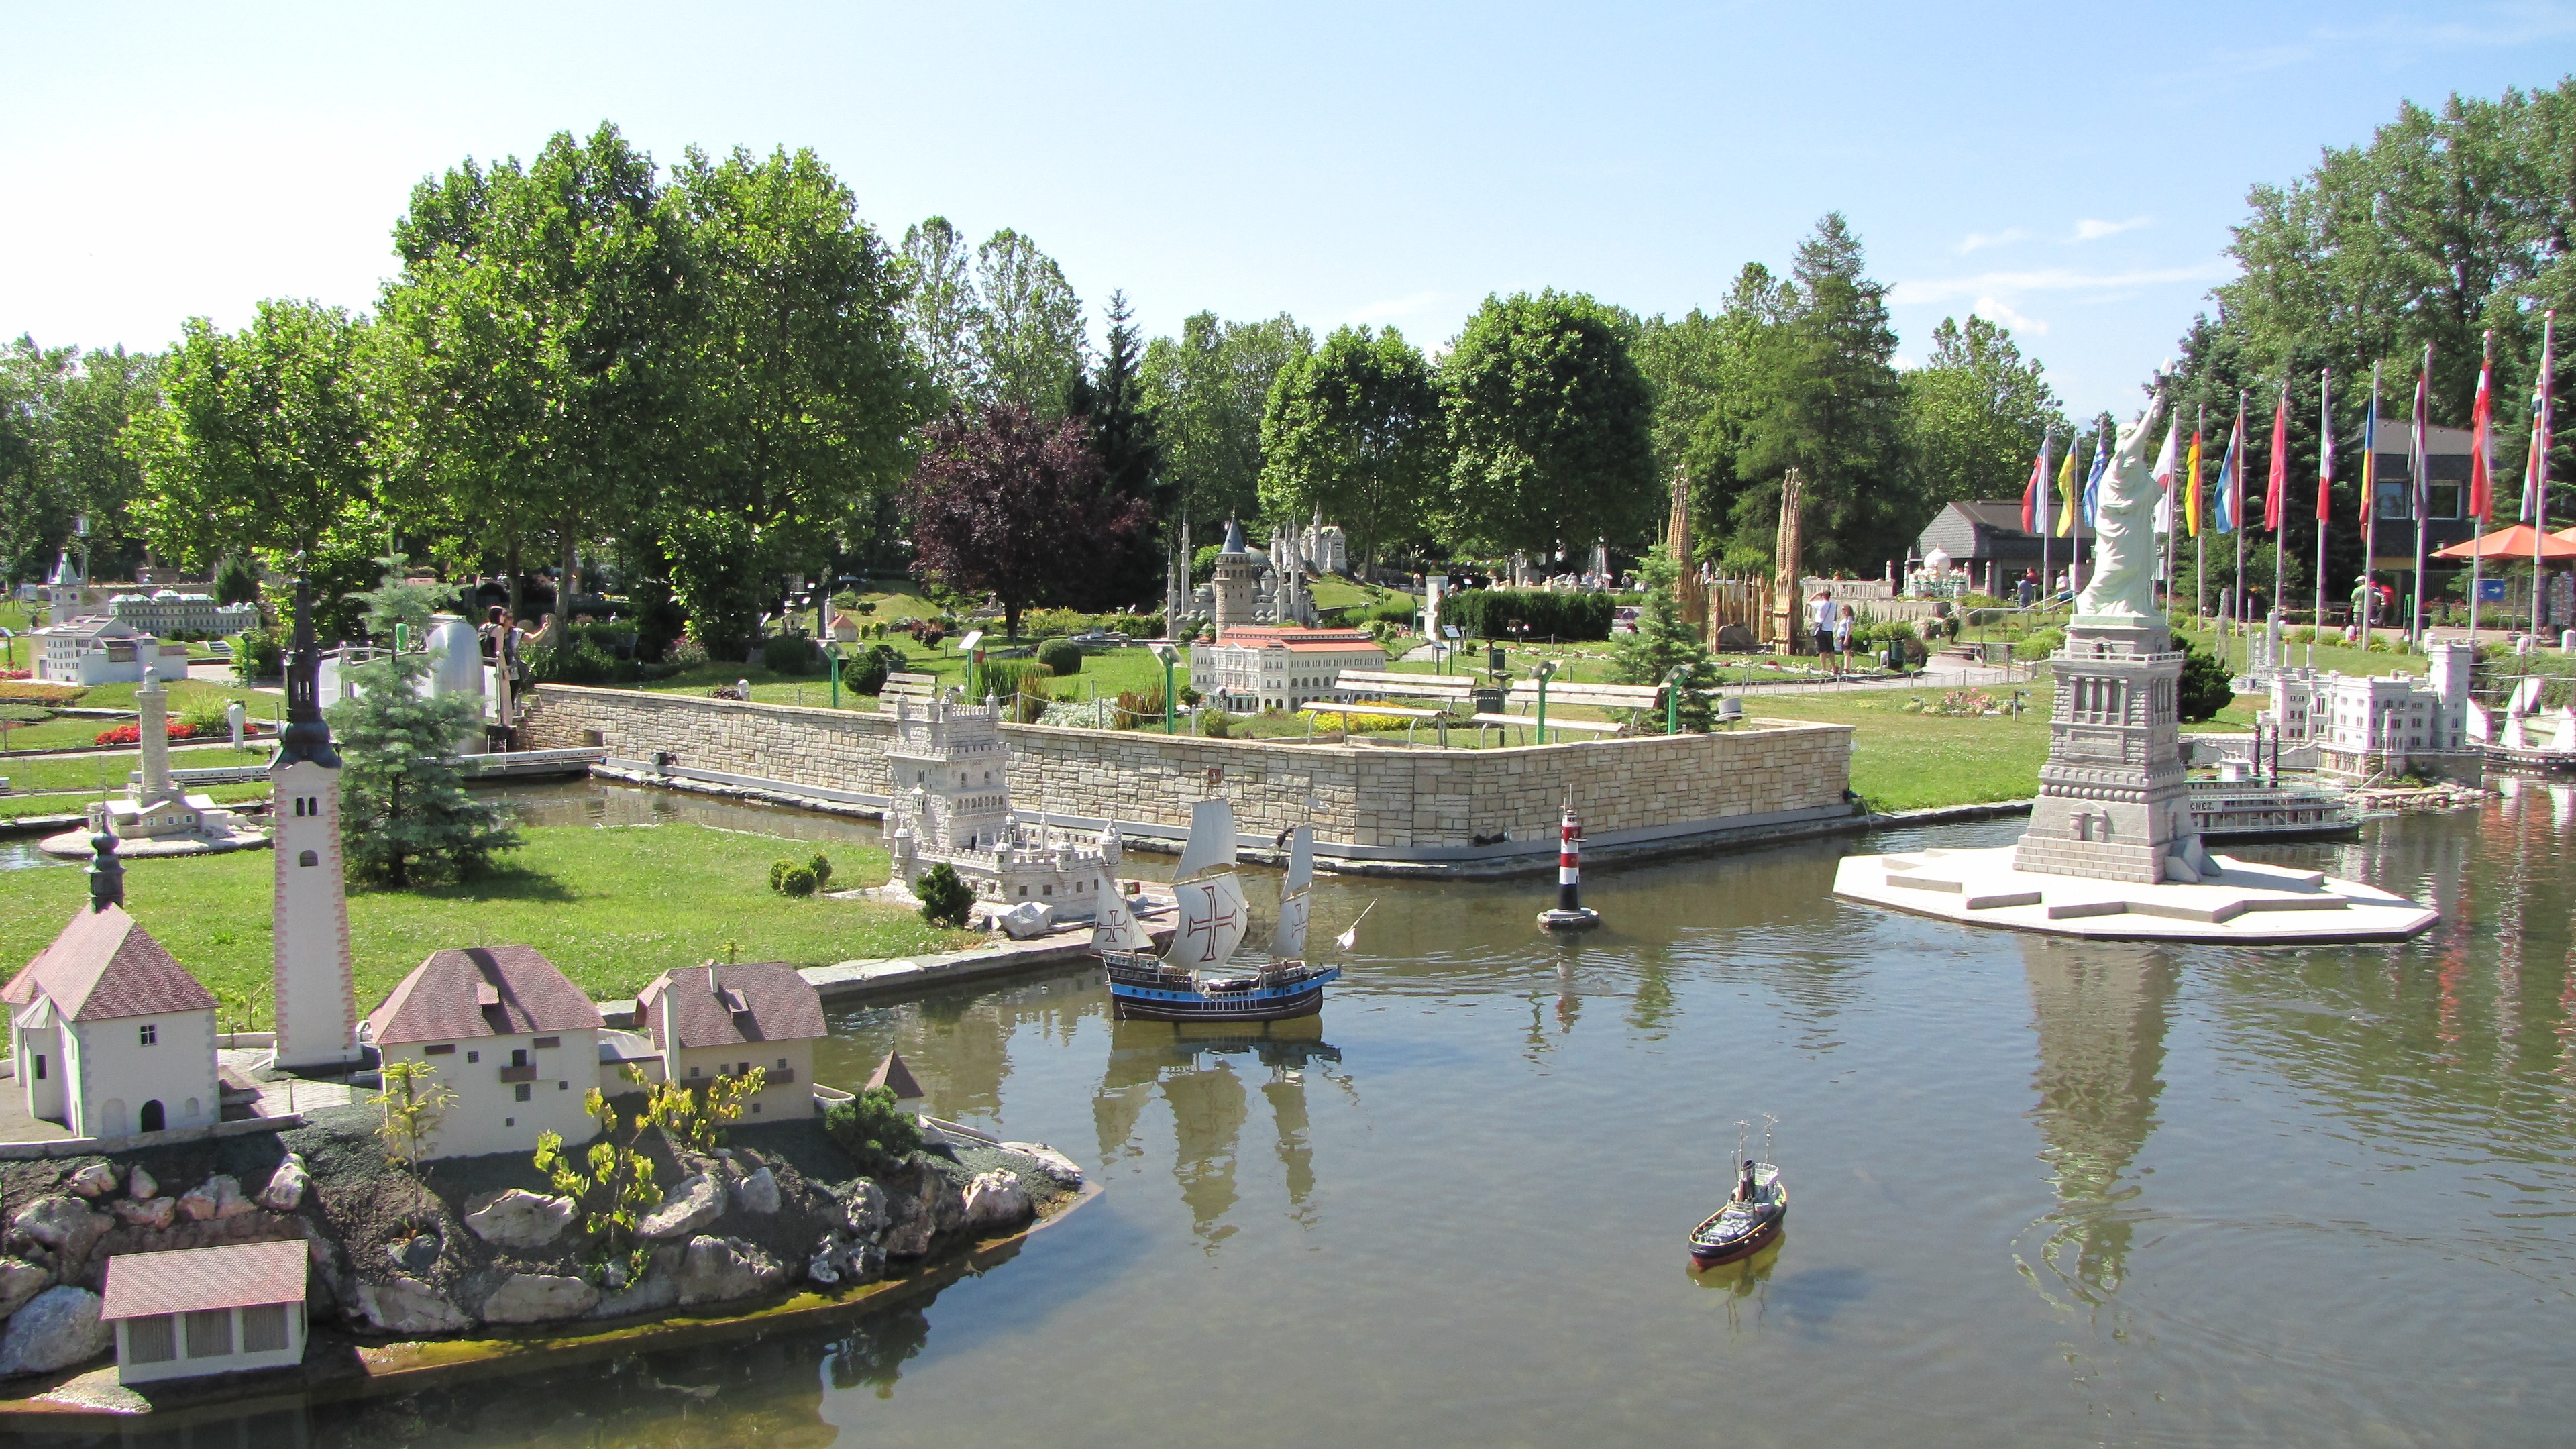
waterway, austria, models, klagenfurt, minimundus